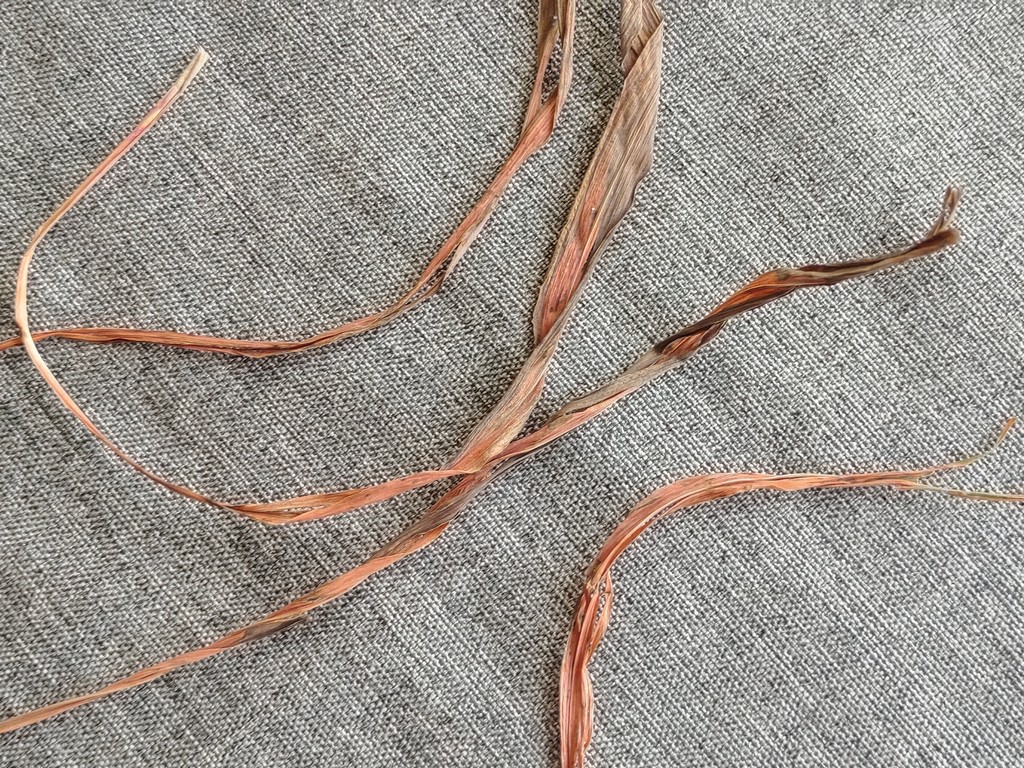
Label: Dried